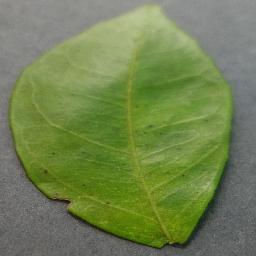
Label: Orange___Haunglongbing_(Citrus_greening)